Federal Building and U.S. Courthouse (Reno, Nevada)

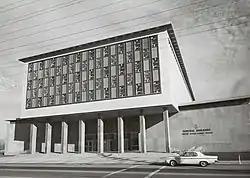

The Federal Building and U.S. Courthouse, also known as the C. Clifton Young Federal Building, in Reno, Nevada, is a historic courthouse and Federal building which was built in 1965. It was renamed in honor of C. Clifton Young in 1988. It is located at 300 Booth St.